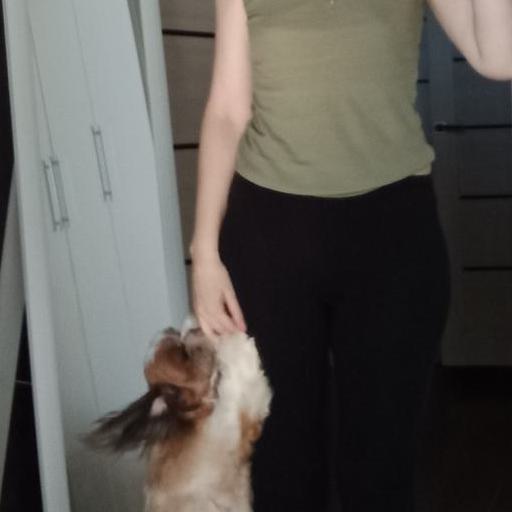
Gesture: no_gesture